Souled Out (1997)

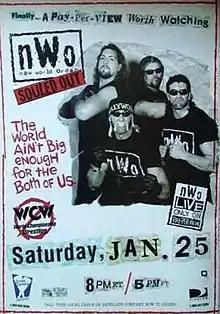
Promotional poster featuring The Giant, Hollywood Hogan, Scott Hall, and Kevin Nash

Souled Out (1997) was the inaugural Souled Out professional wrestling pay-per-view (PPV) event produced by World Championship Wrestling (WCW). The event took place on January 25, 1997 from the Five Seasons Center in Cedar Rapids, Iowa. The pay-per-view was presented by the nWo in storyline and the official title of the event was nWo Souled Out. It was an nWo-themed pay-per-view, with nWo official referee Nick Patrick officiating all of the matches by wearing an nWo T-shirt and cap and the group's members Eric Bischoff and Ted DiBiase providing commentary.